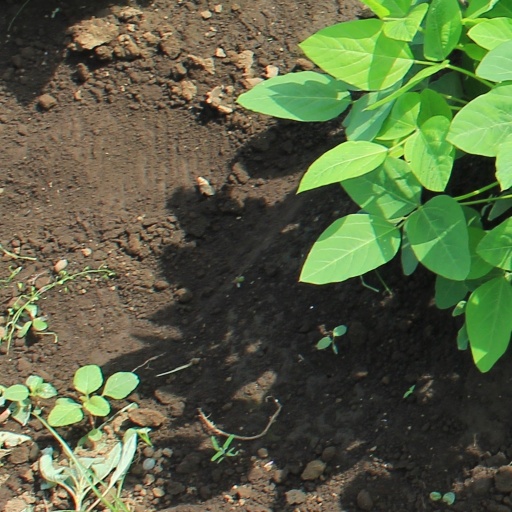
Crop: soybean